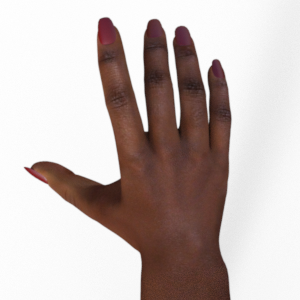
Label: paper